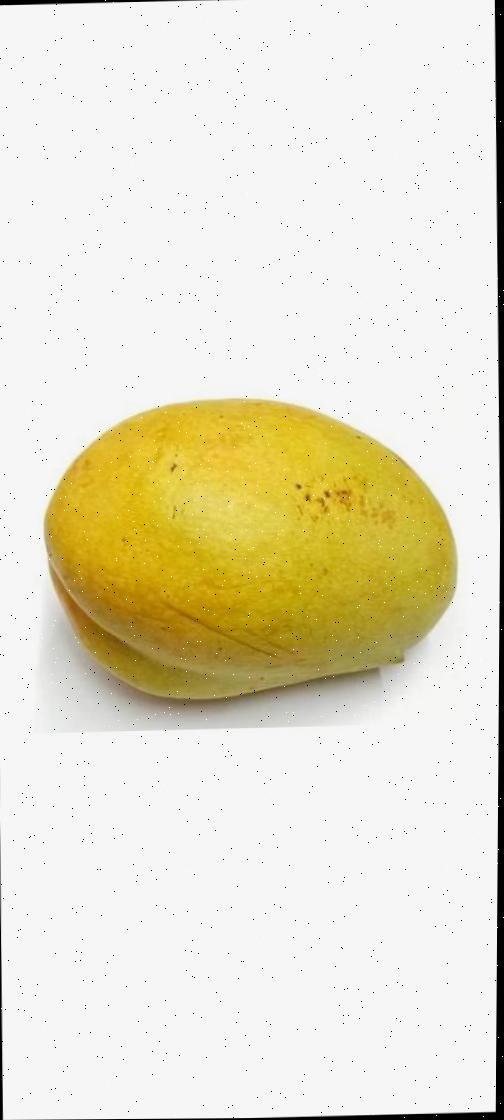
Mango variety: Bari-11